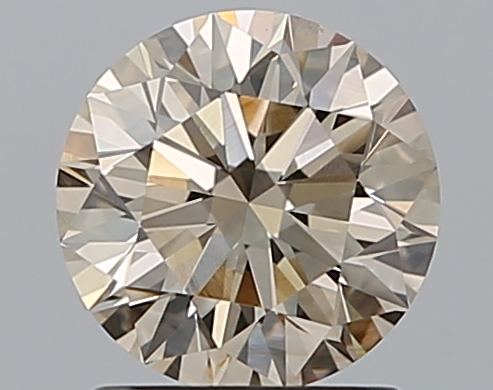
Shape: round
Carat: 1.22
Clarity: VVS2
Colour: O-P
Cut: EX
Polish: EX
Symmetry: EX
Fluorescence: M
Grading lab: GIA
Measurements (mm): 6.8 x 6.82 x 4.24